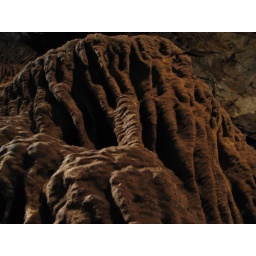
Black Chasm Cavern - flowstone - yellow and brown in ambient light